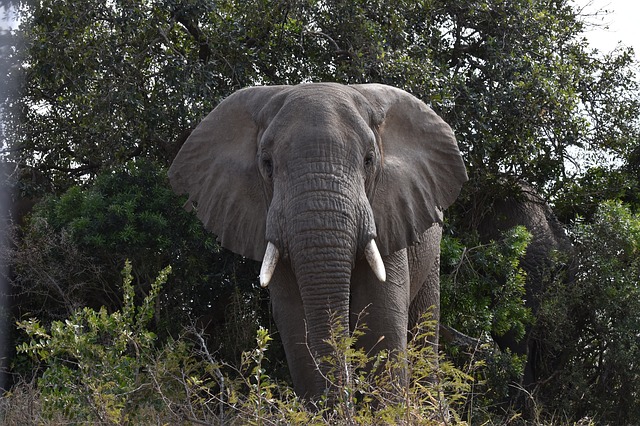
Label: elephant